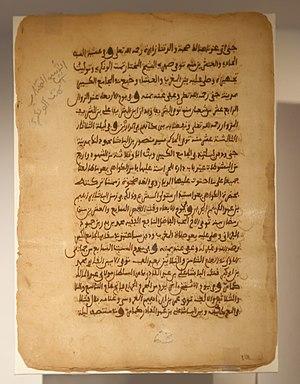
Page des Chroniques du chercheur (Taʾrîkh al-Fattâsh), une chronique de l'Empire songhaï, par Mahmûd Kaʿatî.